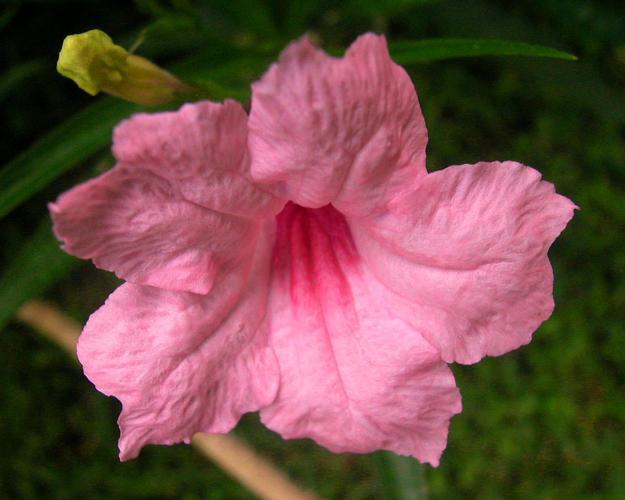
Label: mexican petunia